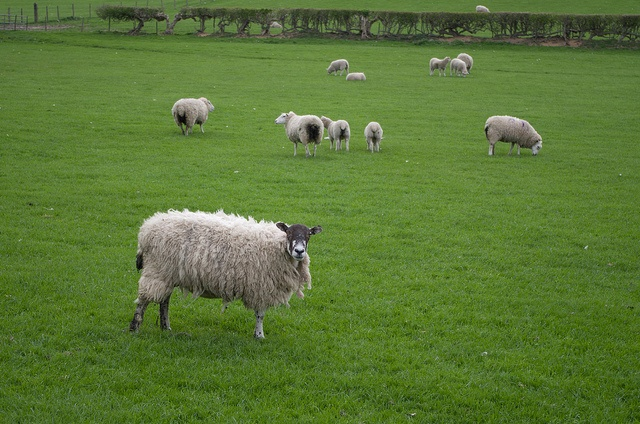
A herd of sheep standing on a lush green field.
Sheep in a pasture on a cloudy day
Several sheep scattered across a green pasture with a hedge row in the background.
a herd of sheep graze on a grass land
A flock of sheep that is spread out on a grassy field and there is one who is out in front.